Edwin Manners

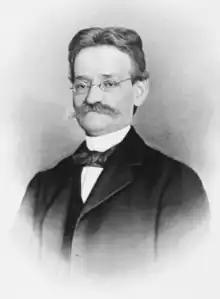

Edwin Manners (March 6, 1855 – May 4, 1913) was an American lawyer, property owner and diarist. He graduated from Princeton University with a Bachelor of Arts in 1877, went on to earn a degree in Law at Columbia University, and was accepted to the bar. He became involved in projects to improve Jersey City, such as a project improving the water supply. He continued as a lawyer, besides his municipal interests, and spent a good deal of time managing his property. He also kept a journal detailing his life over a 21-year period, from 1893 to 1913.